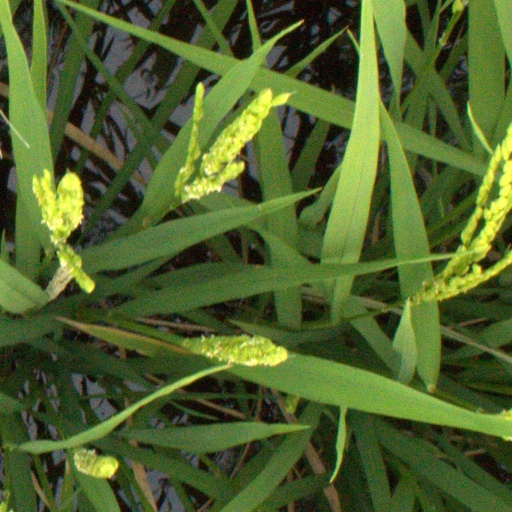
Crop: rice